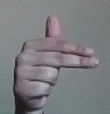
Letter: ghain